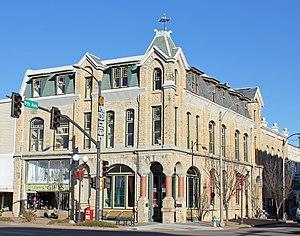
La ville de Winfield est le siège du comté de Cowley, dans l’État du Kansas, aux États-Unis. Sa population s’élevait à 12 301 habitants lors du recensement de 2010.